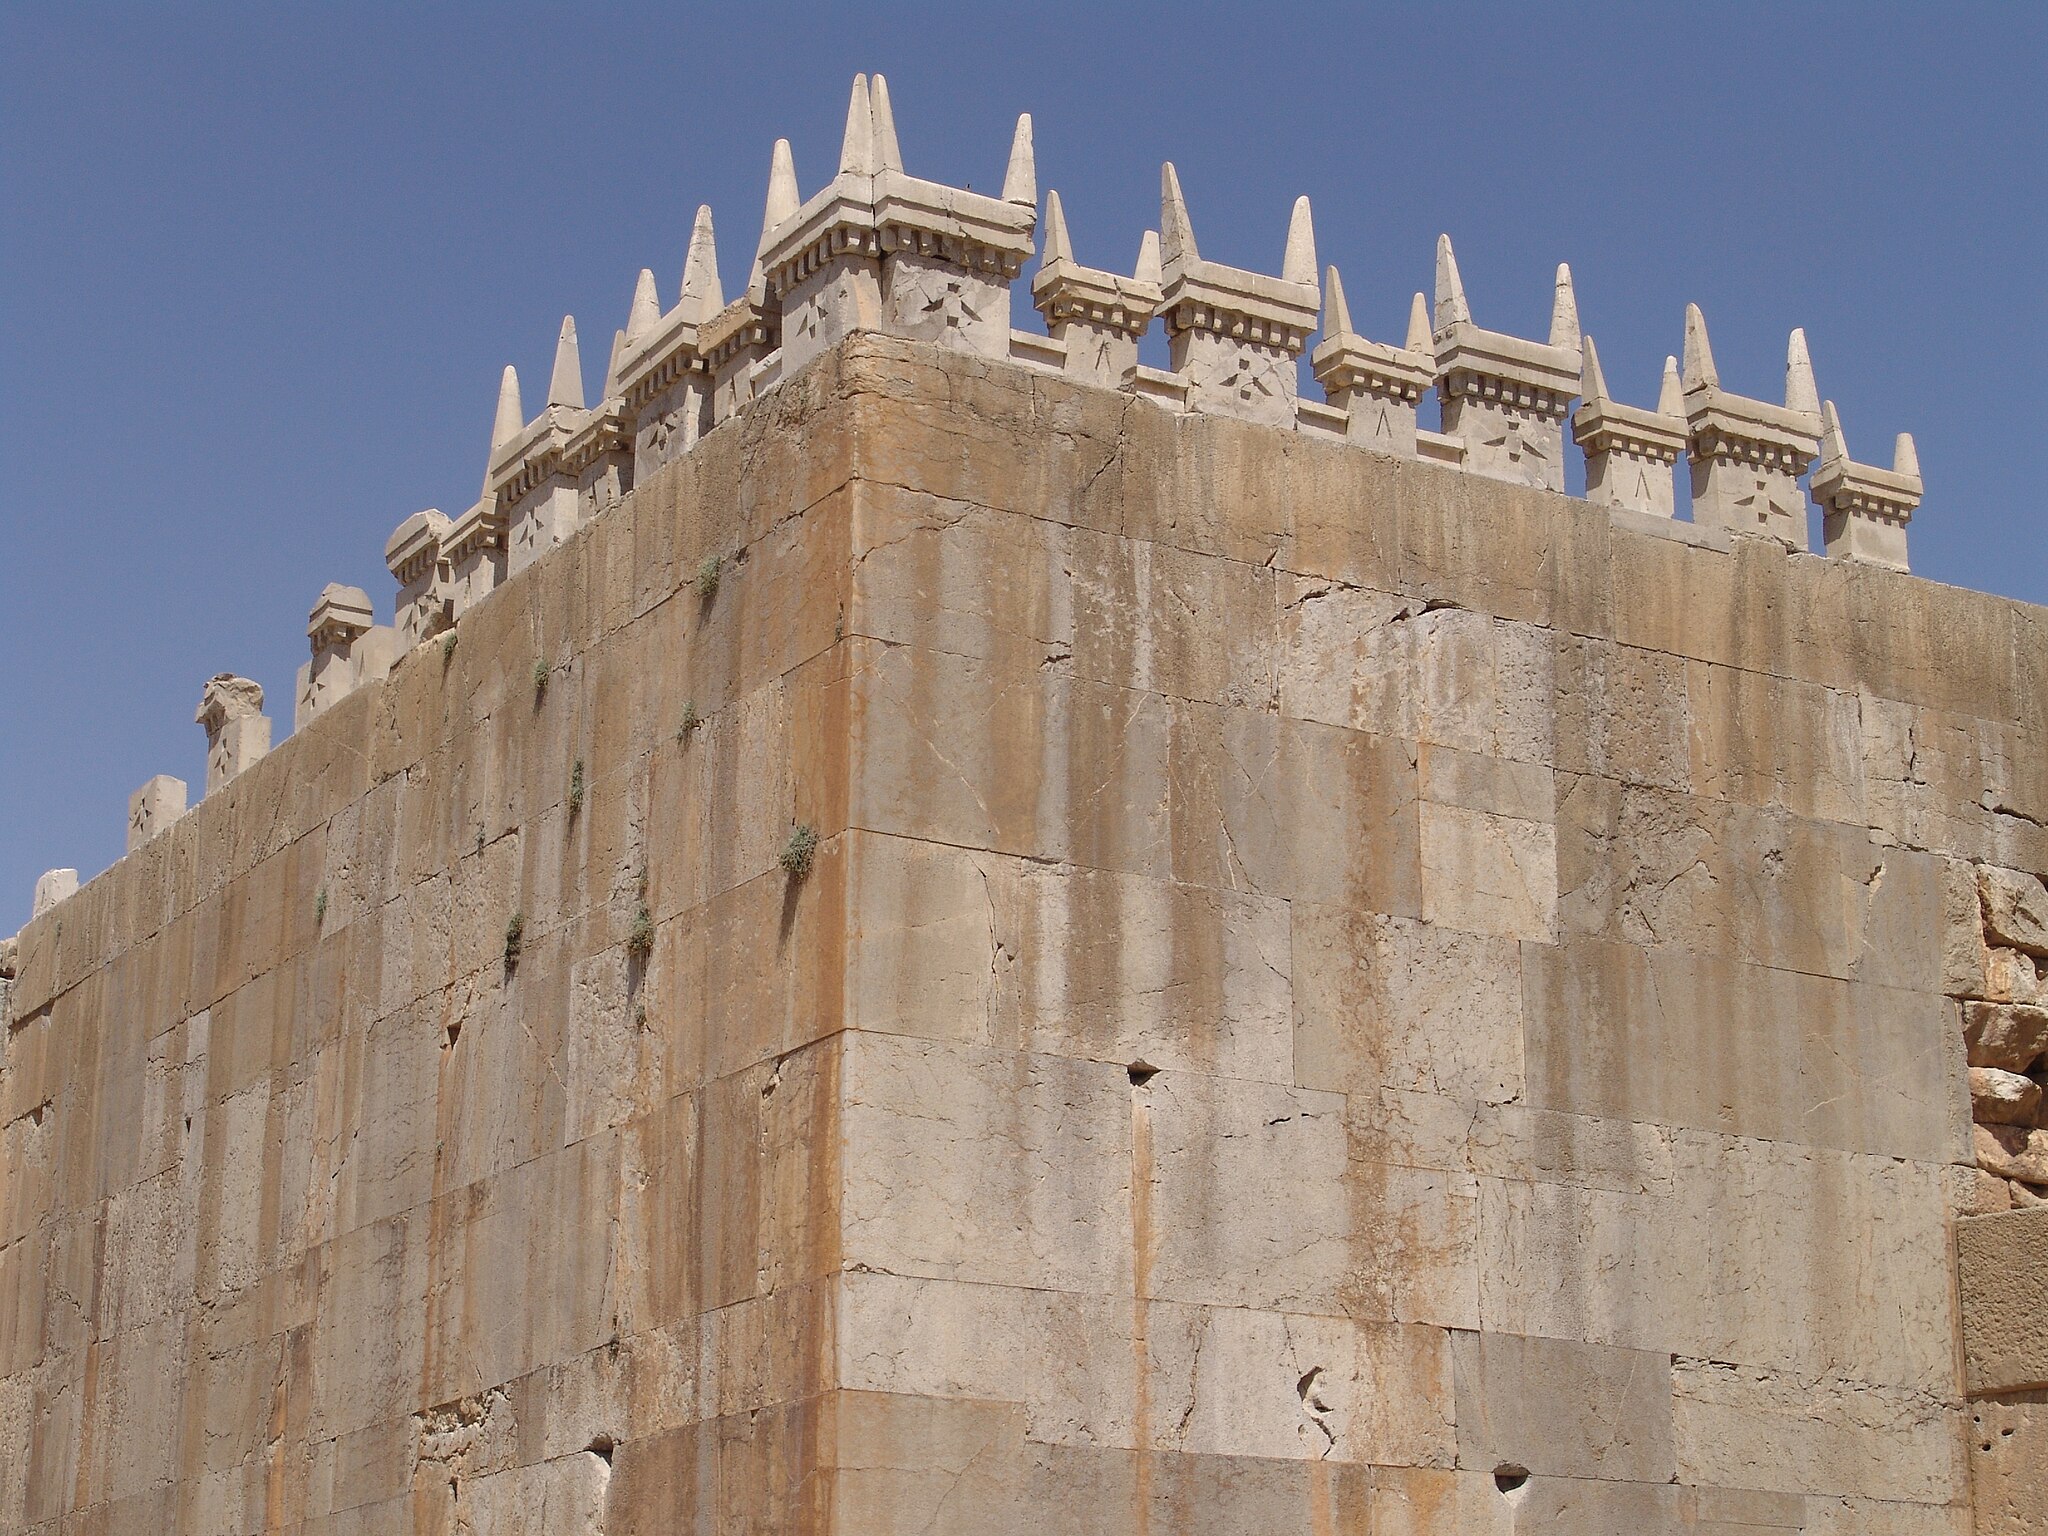
Title: Persepolis-Darafsh 1 (127)
Description: Persepolis
Date: 2008-03-21 12:27:16
Categories: GFDL, Taken with Sony DSC-F828, Palace of Artaxerxes I, License migration redundant, Self-published work, Files with coordinates missing SDC location of creation, 2008 in Persepolis, City walls of Persepolis, Photos by Darafsh Kaviyani